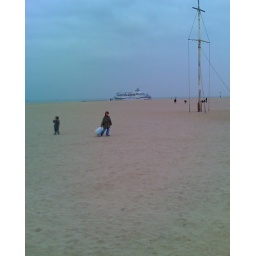
Children walking in sand while the Ferry is leaving for joining England.